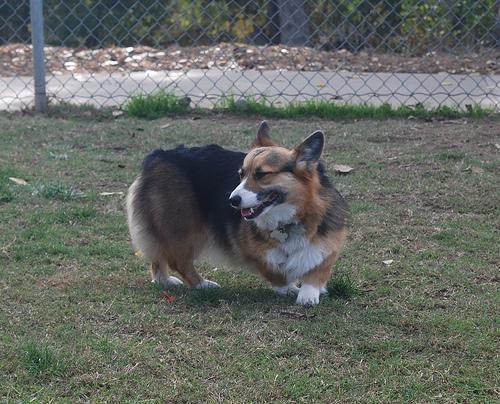
Cardigan